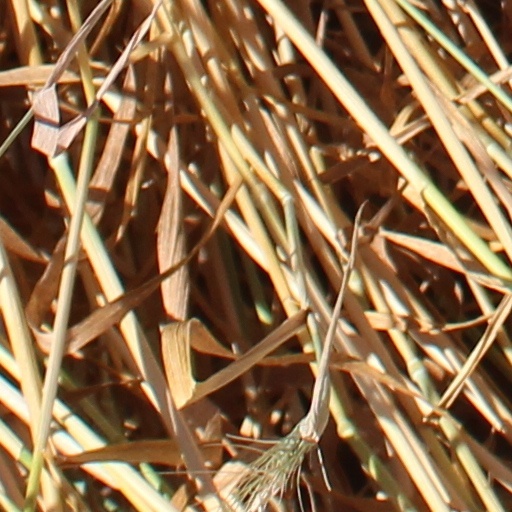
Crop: wheat